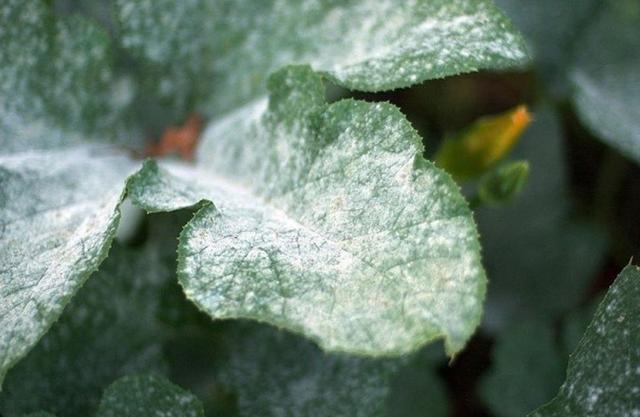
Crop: cherry
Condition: powdery_mildew